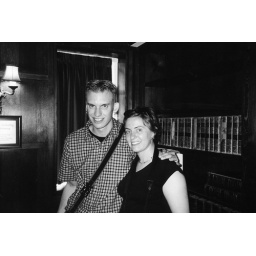
in the library of cslewis's house in oxford england 2002